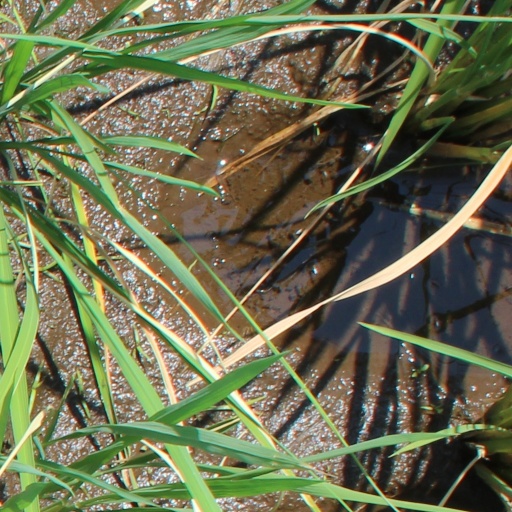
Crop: rice